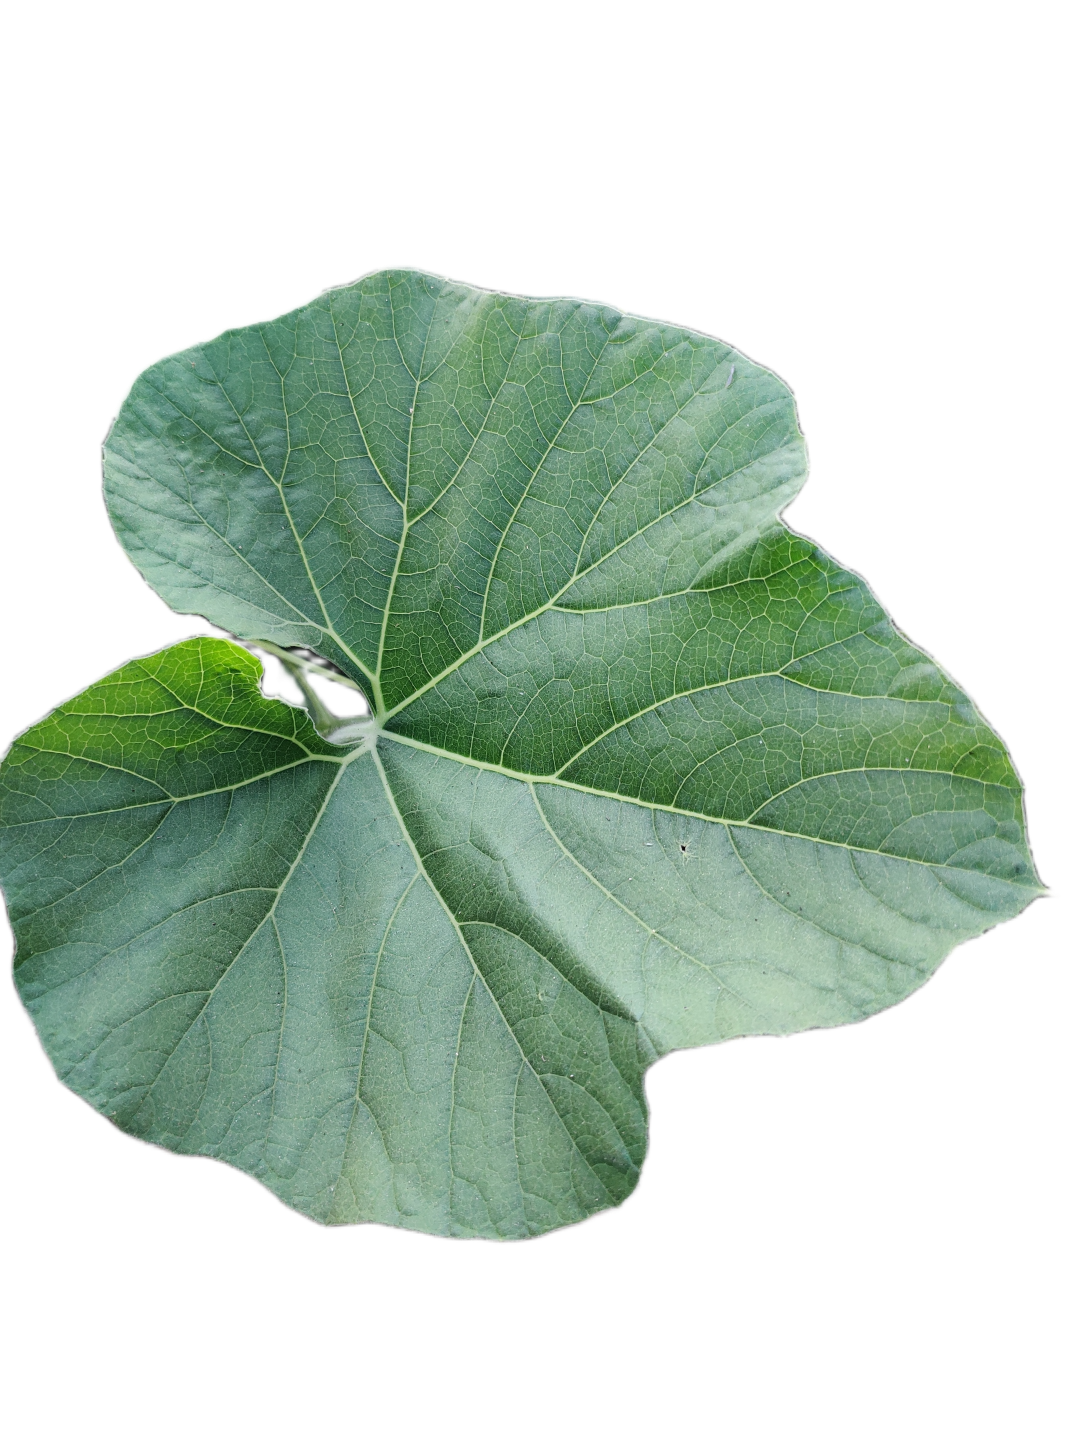
Crop: Bottle Gourd
Label: Healthy